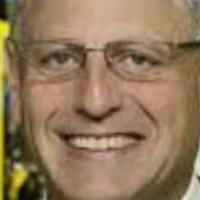
Age group: age 41-55